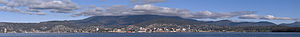
Hobart / Geografi / Topografi
Hobart set fra Bellerive
Hobart er hovedstad og største by i den australske stat og ø Tasmanien. Byen er den mindste og sydligst beliggende af de australske statshovedstæder. Den blev grundlagt i 1803 som en straffekoloni og er Australiens næstældste hovedstad efter Sydney. Hobart ligger på det sydøstlige Tasmanien ved floden Derwent Rivers udmunding, og store dele af byen ligger på indvunden land. Byens havn er den næstdybeste naturlige havn i verden. Udsigten over byen domineres af det 1.271 meter høje Kunanyi/Mount Wellington.